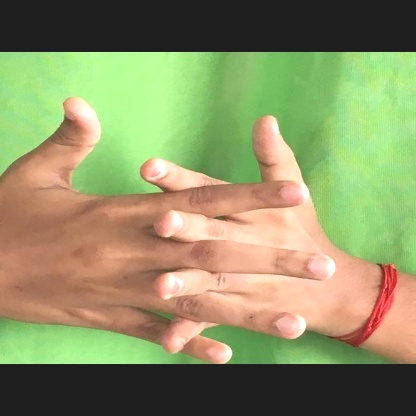
Mudra: Karkatta